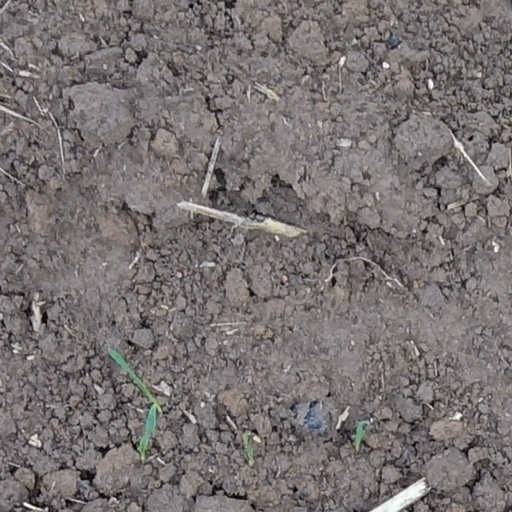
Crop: wheat